Dordrecht

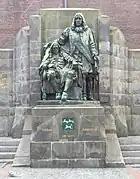
Brothers Johan and Cornelis de Witt

Dordrecht is well connected to the Dutch railroad system, and has several international connections. There are three railway stations; Dordrecht railway station, Zuid railway station and Stadspolders railway station. The train system hosts: